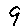
Label: 9